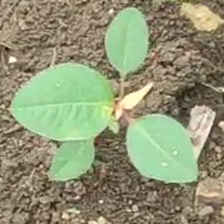
Weed species: Moti_dudhi(Euphorbia_geneculata_L)